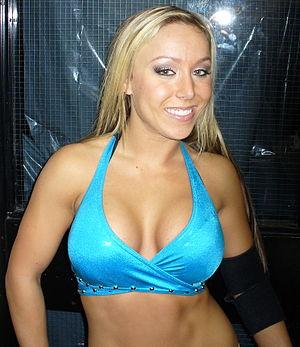
Shantelle Larissa Malawski est une catcheuse canadienne connue pour son travail à la Total Nonstop Action Wrestling sous le nom de Taylor Wilde.